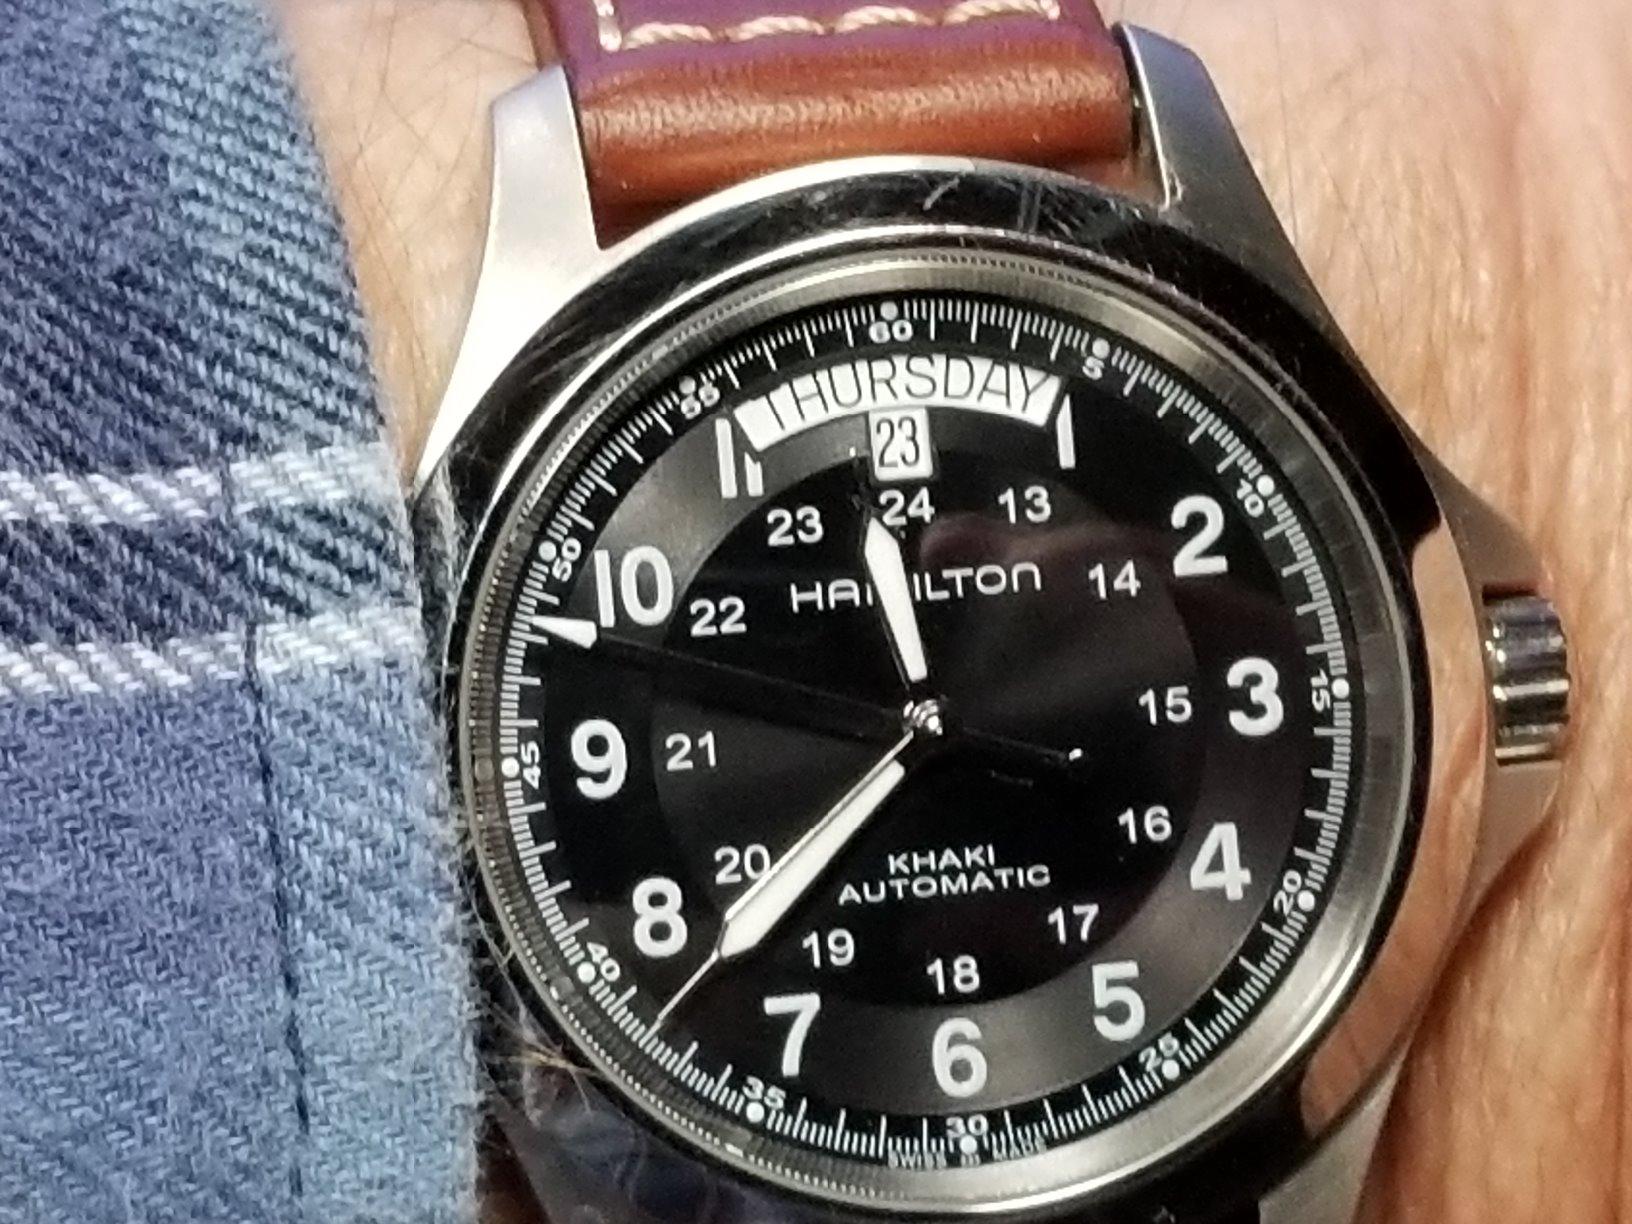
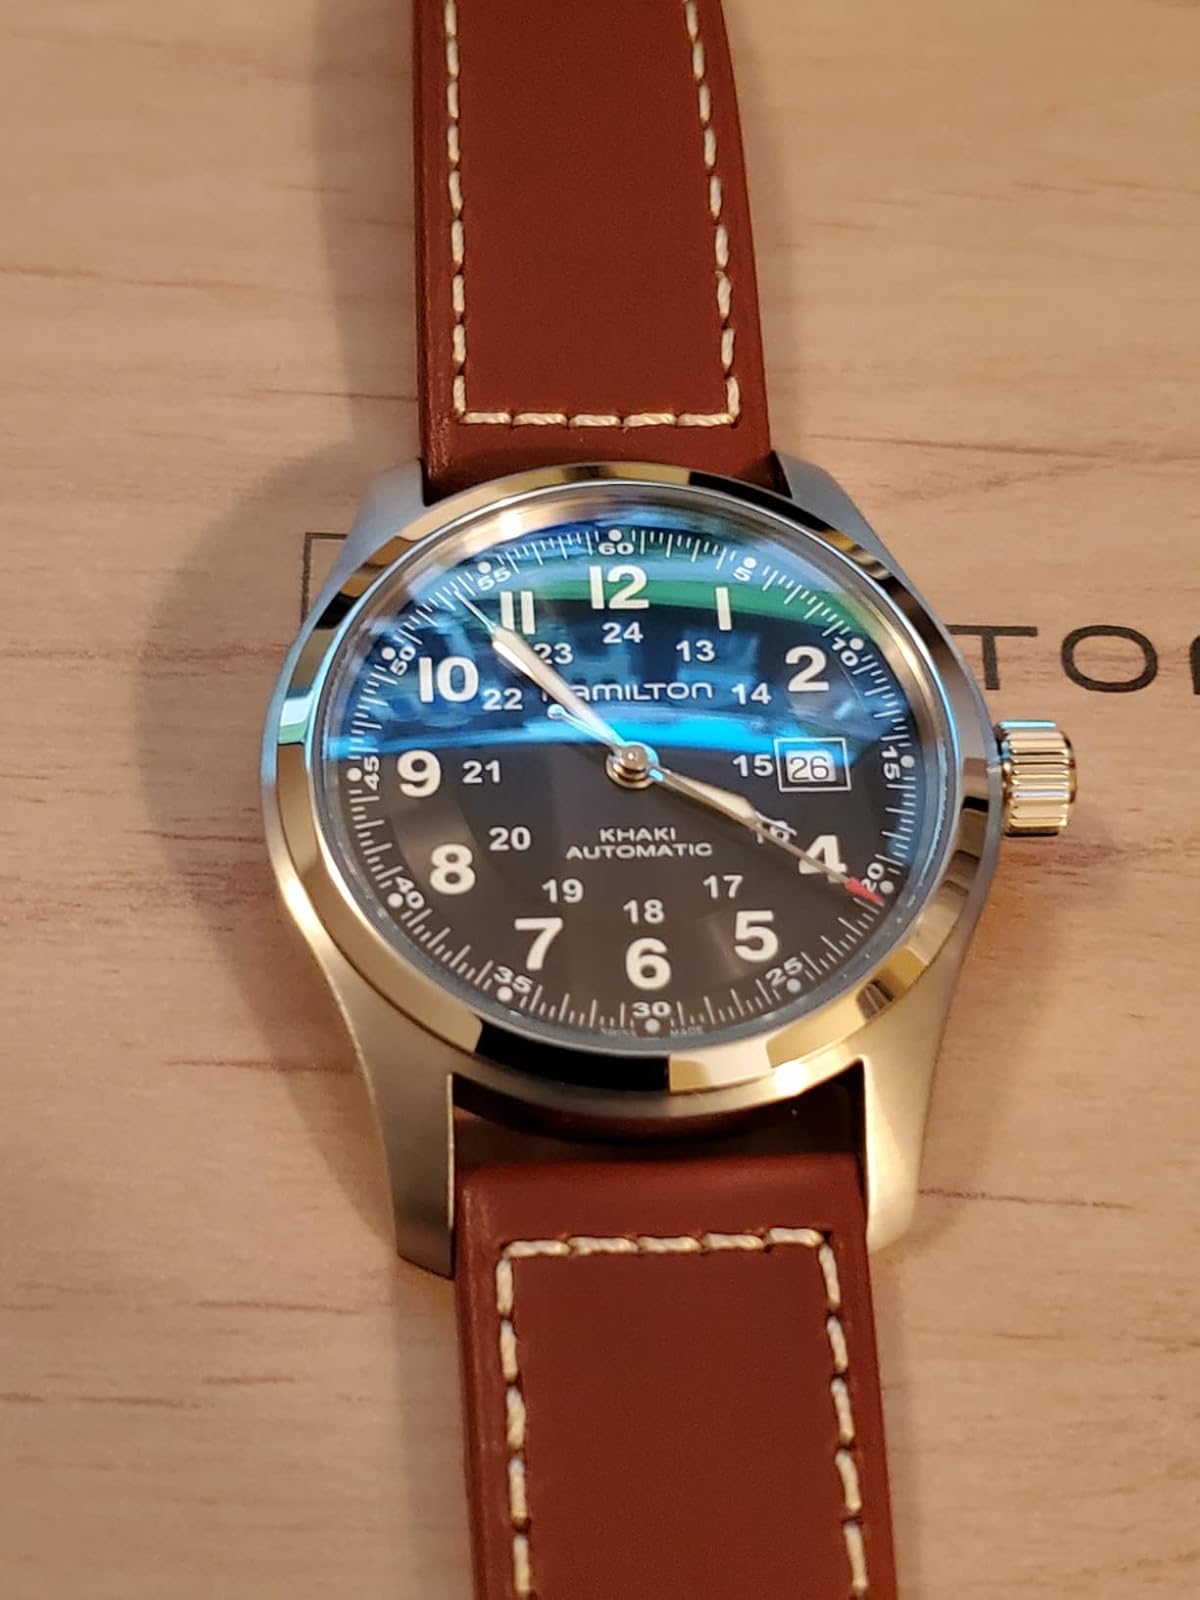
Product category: accessories_watch
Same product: no